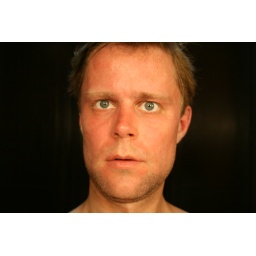
Thats how you look after 60 minutes of football in 30+ degrees with the locals on a sand field